Hair theft

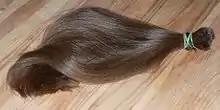
A cut-off ponytail represents a valuable commodity for hair thieves

Hair theft has been a recurrent problem in various parts of the world where human hair is in demand, either for commercial products such as wigs and hairpieces, or for sexual fetishes. As hair has a high commercial value – in the mid-19th century it was regarded as worth twice its weight in silver – opportunist thieves have targeted long-haired women, and less commonly men and children, with the aim of stealing their hair. Hair thieves have typically sought either to surreptitiously cut off hair in public places, or have mugged people and shorn their heads. The crime of hair theft has been widely reported in North America, Europe, Asia, and Australasia over the course of at least 300 years.